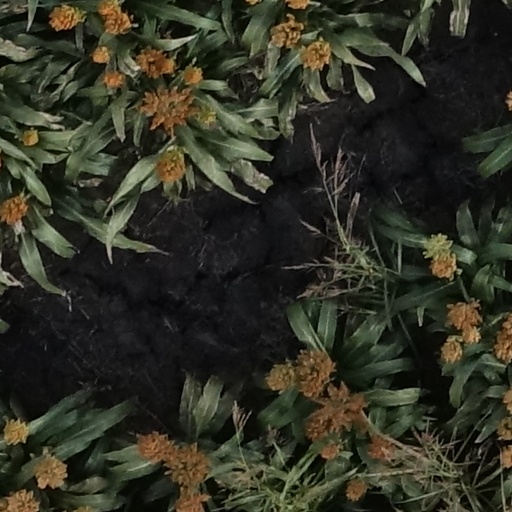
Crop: sorghum